Alaska Statehood Act

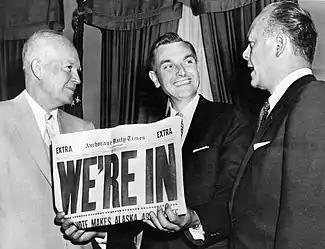
Dwight D. Eisenhower, Mike Stepovich & Fred A. Seaton celebrate Alaska statehood.

Eventually, with the help of Bartlett's influence, the Speaker of the House, Sam Rayburn, who until 1957 had been an ardent opponent of the Alaskan statehood cause, changed his mind and when Congress reconvened in January 1958, President Eisenhower fully endorsed the bill for the first time. Senator Lyndon B. Johnson promised his commitment to the bill but others still stood in the way, such as Representative Howard W. Smith of Virginia, Chairman of the powerful Rules Committee, and Thomas Pelly of Washington State who wanted the Alaskan waters to be open to use by Washingtonians. Senator Prescott Bush of Connecticut stated that Alaska's population was too small, the territory was non-contiguous, economic conditions were unstable and statehood would increase taxes sharply, which would thus disrupt economic development within the state. Senator Stuart Symington of Missouri spoke that making Alaska a state "would strengthen our national defense", and Senator Wayne Morse stated that "the bill's effect on foreign relations 'would be tremendous,' for it would show the world that we 'support self-government and actually believe in freedom put into practice.'". Representative Barratt O'Hara attacked the opposition's fear of the act, stating "During my life-time, 10 states have been admitted to the Union and each time opponents raised the arguments of fear and distrust that we have heard in this debate." Representative W. Smith would rebut "All of those 10 states together were granted less than one-third the land that Alaska is granted and none got mineral rights or the option to choose which land to claim."